Alan Kotok

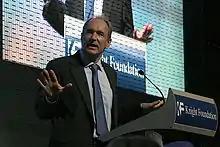
Tim Berners-Lee announcing the World Wide Web Foundation (W3F) in 2008. He mentions the 1994 meeting with Digital at CERN in his speech.

While at Digital, Kotok recognized the Web's potential, and helped to found the World Wide Web Consortium. Early in 1994, in Zürich, Switzerland, Tim Berners-Lee had met with Michael Dertouzos to discuss starting a new organization at MIT. In April 1994, Kotok, Steve Fink, Gail Grant and Brian Reid from Digital traveled to CERN in Geneva to speak with Berners-Lee about the need for a consortium to create open standards and coordinate Web development. Berners-Lee mentions the pivotal meeting with Digital in his book "Weaving the Web".